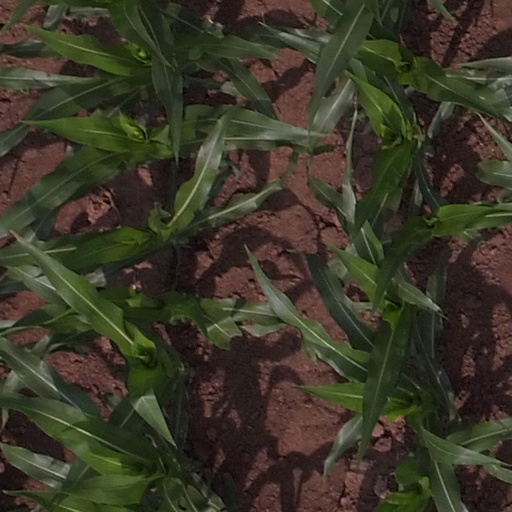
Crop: maize; corn